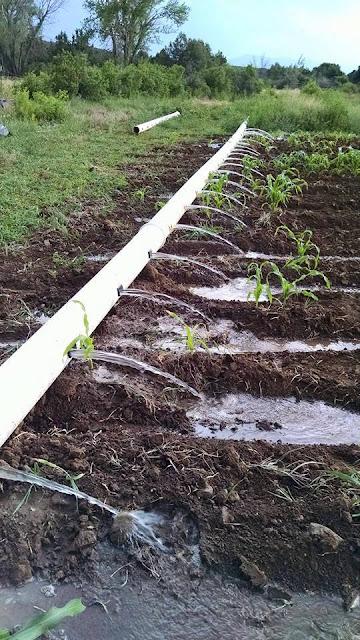
Hii ni kilimo kwa kutumia maji. Maji inaonekana kuweza kusafirishwa kwenye mimea kwa kutumia bomba ya rangi ya nyeupe. Kwa umbali tunaweza kuona miti mirefu iliyopandwa. Pia kuna nyasi kando ya shamba hilo.